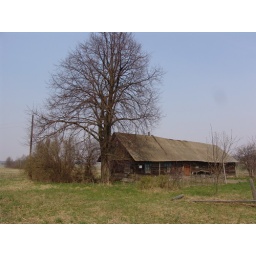
Old wooden house under a tree